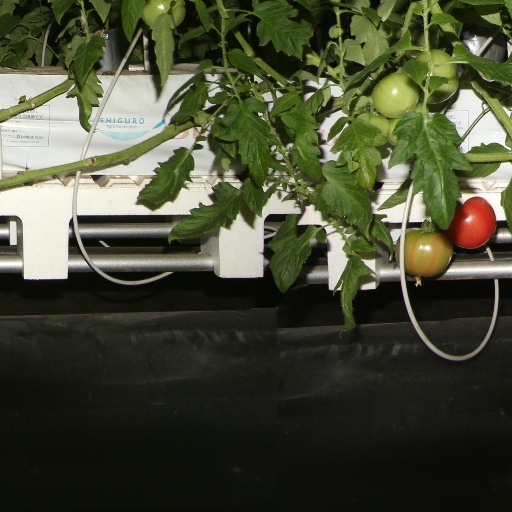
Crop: tomato